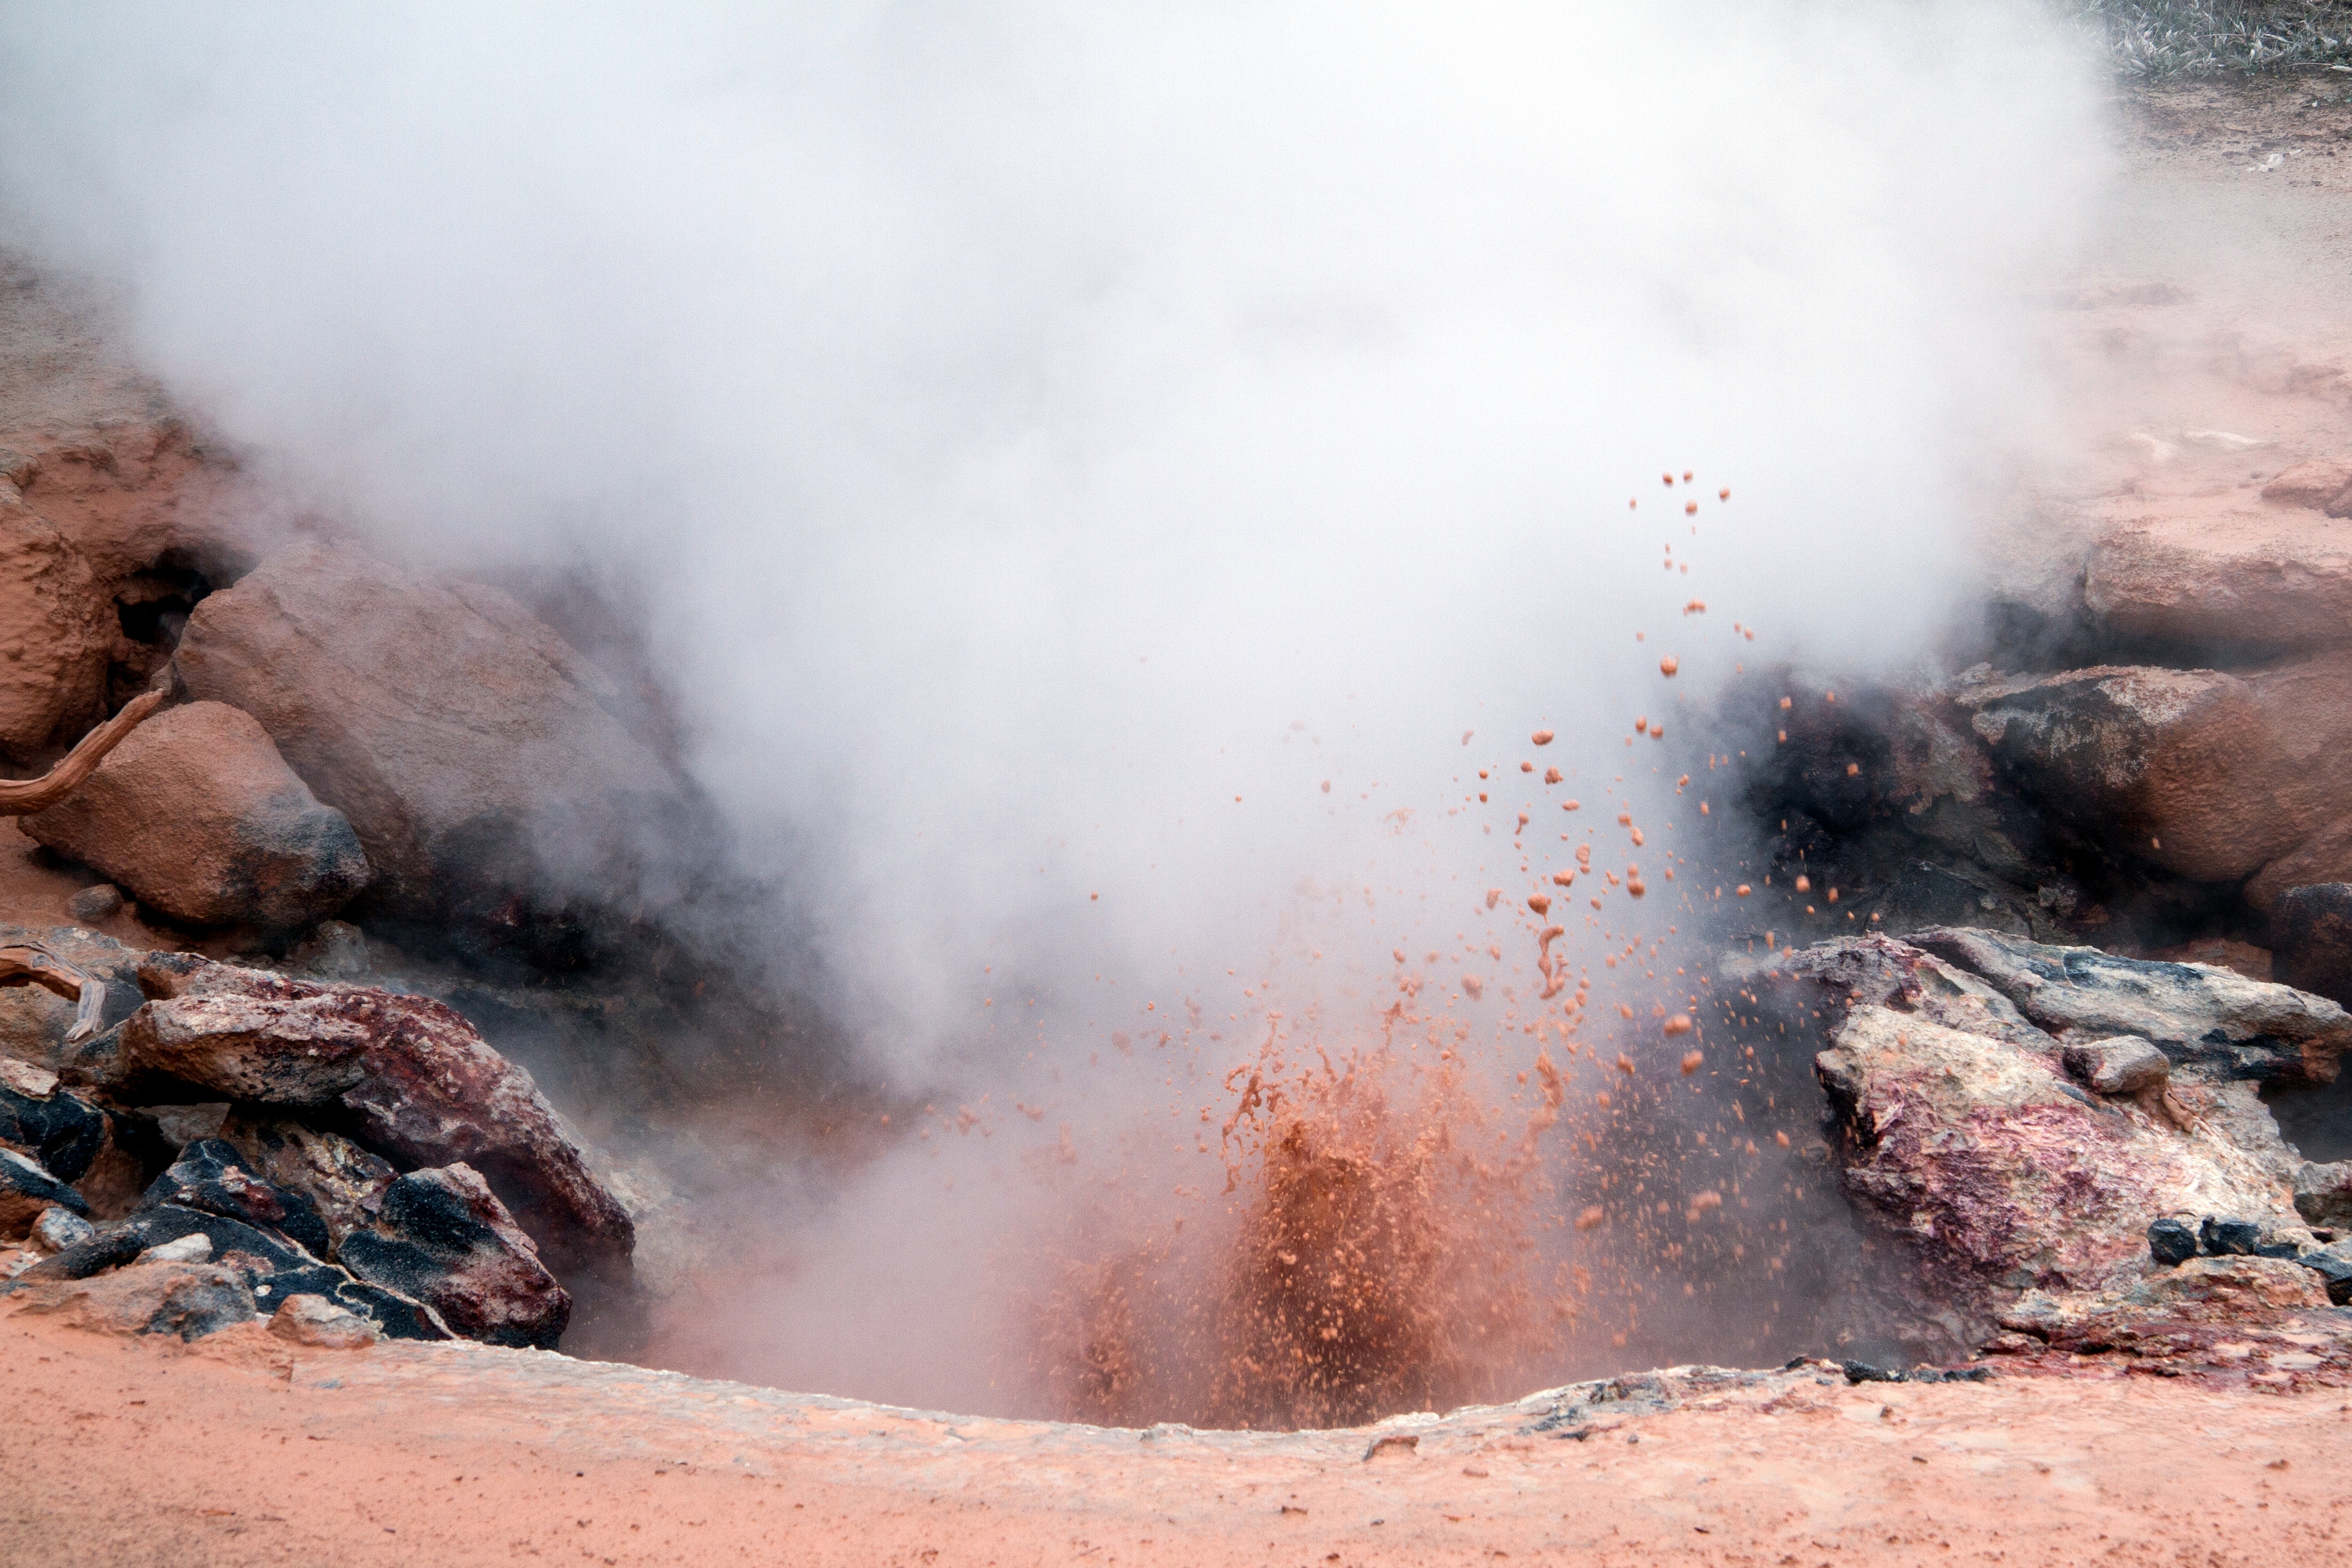
usa, fire, soil, yellowstone, hot, geyser, wyoming, volcanic, yellowstone national park, landform, mammoth springs, geysers, volcanism, geological phenomenon